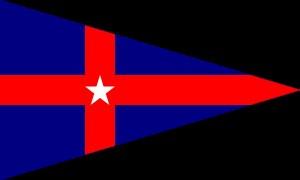
Constellation était le yacht de course, defender américain lors de la Coupe de l'America de 1964 à Newport contre le challenger britannique Sovereign.
Weatherly était le defender américain lors de la Coupe de l'America de 1962 à Newport contre le challenger australien Gretel du Royal Sydney Yacht Squadron.
Madeleine a été la goélette de course, defender américain lors de la Coupe de l'America de 1876 contre le challenger canadien Countess of Dufferin.